Sornetan

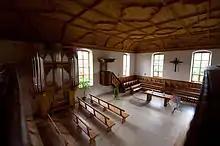
Interior of the Reformed village church

The village reformed church is listed as a Swiss heritage site of national significance.